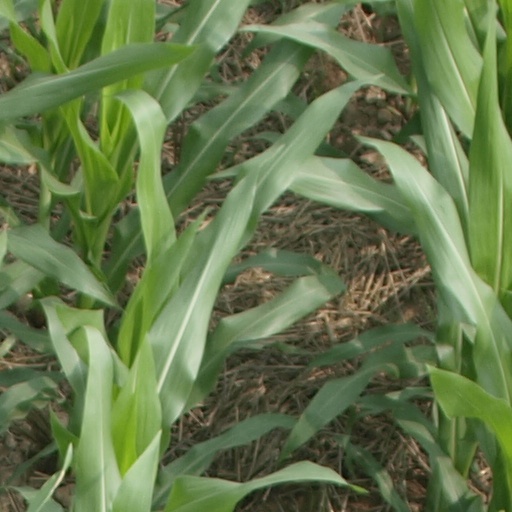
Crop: maize; corn